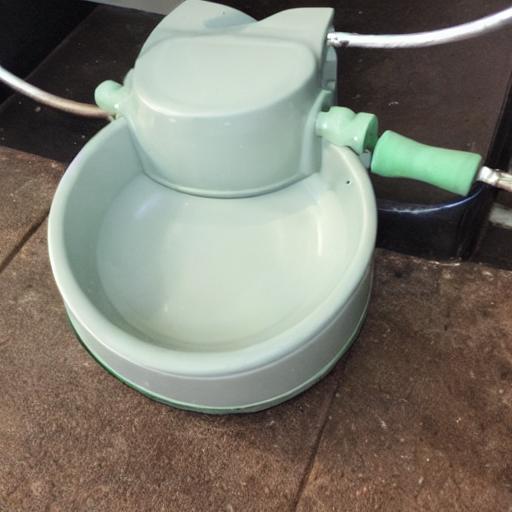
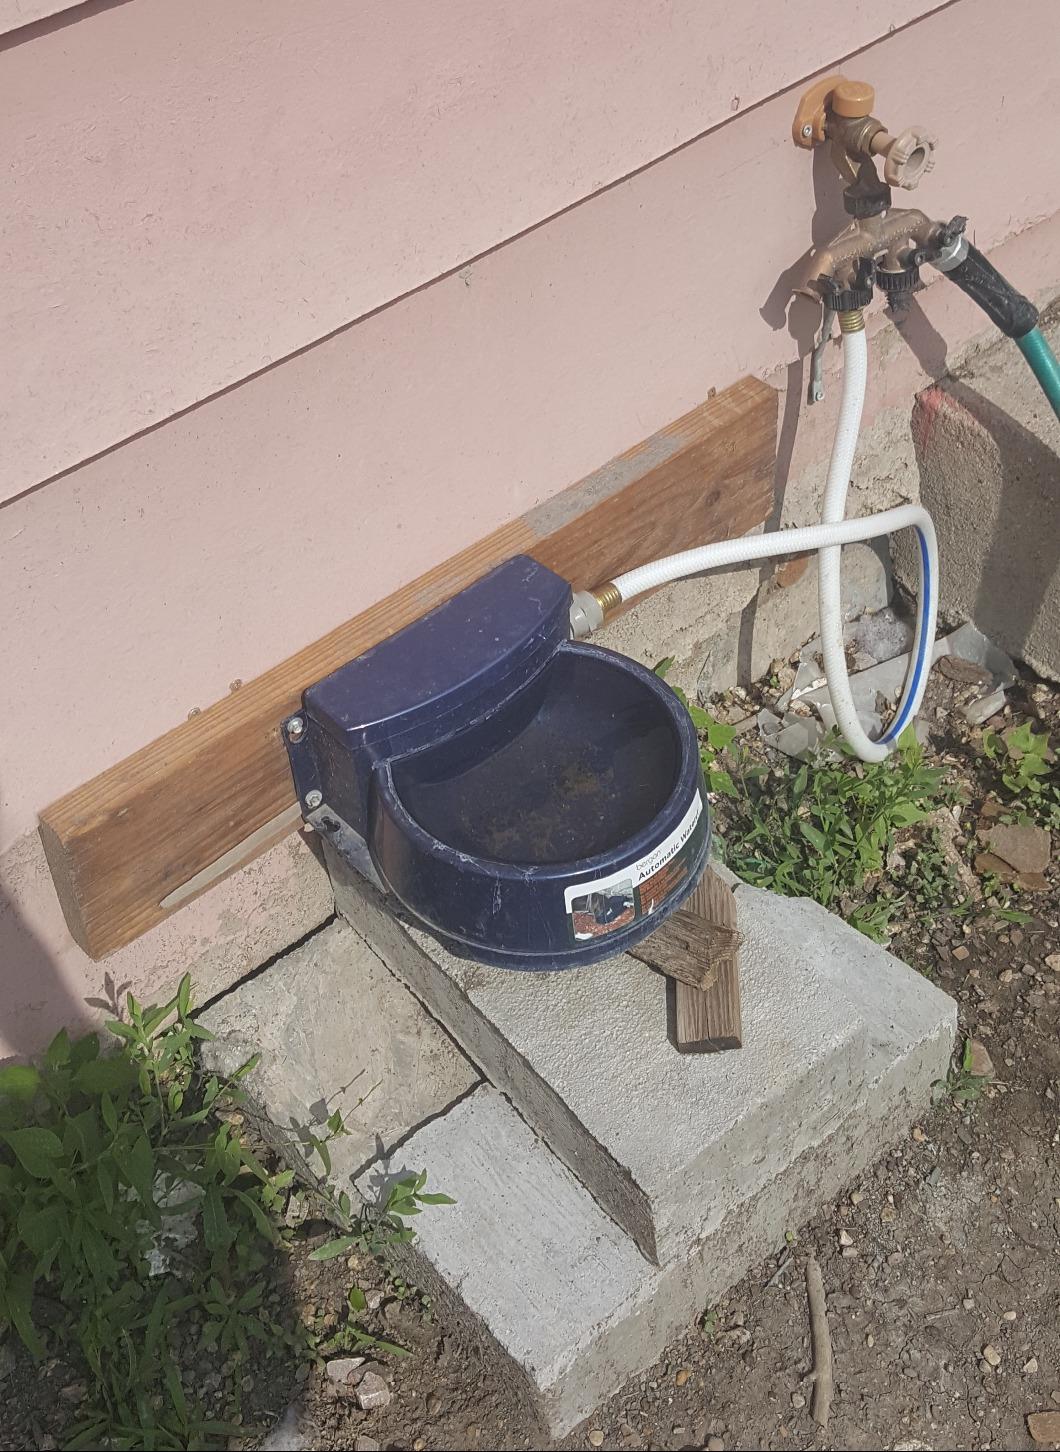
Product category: items_bowl
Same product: no